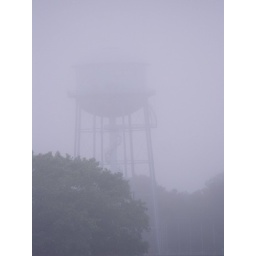
Cresent Lake water tower shrouded by low clouds